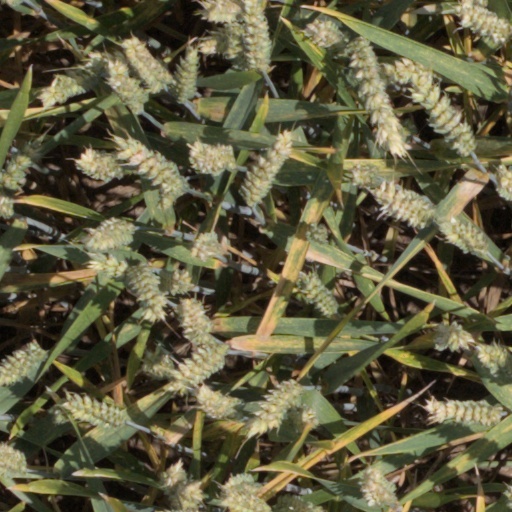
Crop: wheat